Holiday World & Splashin' Safari

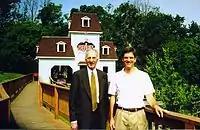
An early photo of The Raven. Bill Koch Sr. is on the left; Will Koch is on the right

In 1993, the water park Splashin' Safari opened. In its first year of operation, Splashin' Safari operated with Congo River, Crocodile Isle, AmaZOOM and Bamboo Chute. The Wave was added the following year.